Johann Rudolf Wettstein

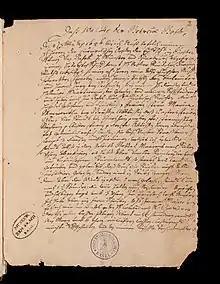
Excerpt of his diary he held during the negotiations for the Peace of Westphalia

In 1620, after his return to Basel, Wettstein was elected to the city council. His career in the public service progressed with increasingly responsible positions becoming the Vogt of Farnsburg from 1624 to 1626 and of Riehen from 1626 to 1635. In 1635 he became senior guild master in the city of Basel, and by June 1645 he was elected its Mayor, which he stayed for twenty-one years. In 1661 he supported the purchase of the extensive collections included in the Amerbach- Cabinet with public funds.